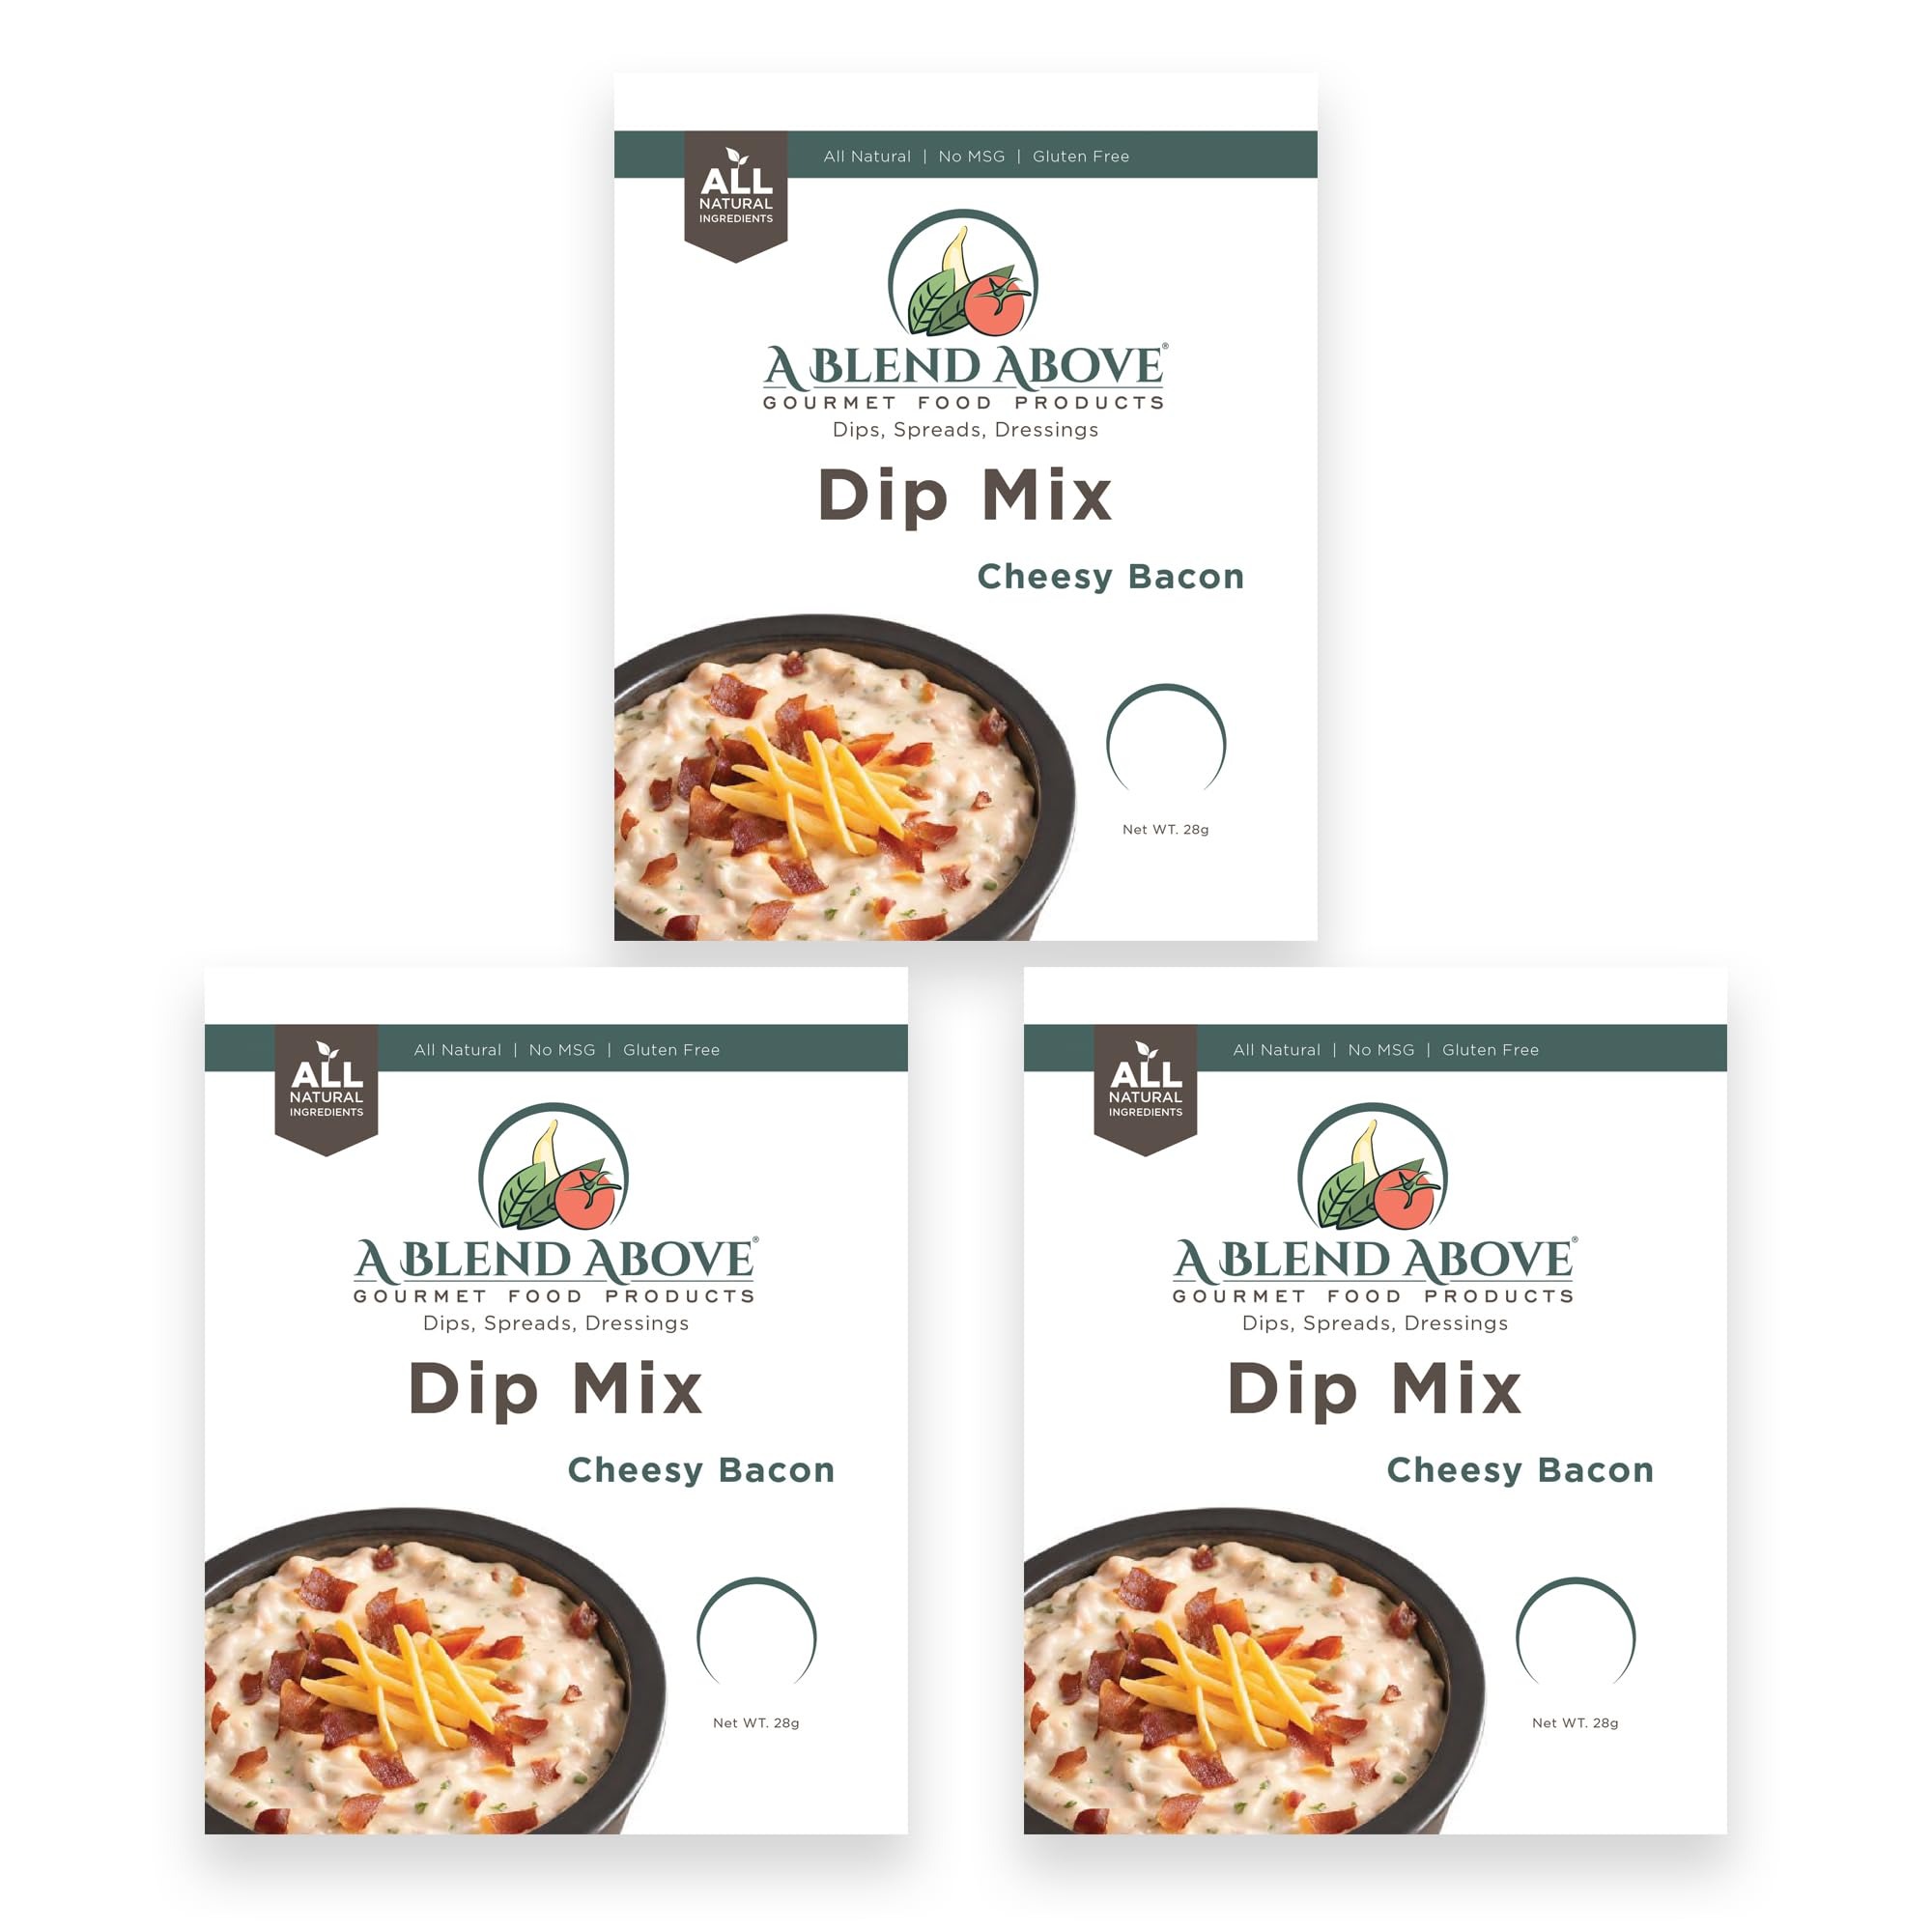
Item Name: A Blend Above Cheesy Bacon Dip Mix, 3 Packs, 1 oz. Each, Makes 16 Ounces, Gluten-Free, No MSG, All Natural, No Preservatives, Vegan Friendly, Keto Friendly, Vegetable Dip, Chip Dip, Low Carb, Easy to Make
Bullet Point 1: Savory blend of cheese and bacon flavors in a creamy dip mix.
Bullet Point 2: Easy to prepare: Just mix with sour cream and mayo.
Bullet Point 3: Indulge in the rich and satisfying taste of cheese and bacon in every bite.
Bullet Point 4: All natural, No MSG, No Preservatives, Gluten-Free
Bullet Point 5: 3 Packages: Ideal for parties, gatherings, or your own enjoyment.
Product Description: Indulge in the irresistible combination of cheese and bacon with A Blend Above Cheesy Bacon Dip Mix. This savory dip mix combines the rich and creamy flavor of cheese with the smoky and salty goodness of bacon for a delicious and satisfying dip experience. Perfect for any occassion, this mix is easy to prepare by simply mixing with sour cream and mayo. Whether you're hosting a party, gathering with friends, or enjoying a movie night at home, A Blend Above Cheesy Bacon Dip Mix is sure to be a crowd-pleaser. Treat yourself and your guests to a mouthwatering blend of cheese and bacon with this delectable dip mix.
Value: 3.0
Unit: Count

Price: 17.97